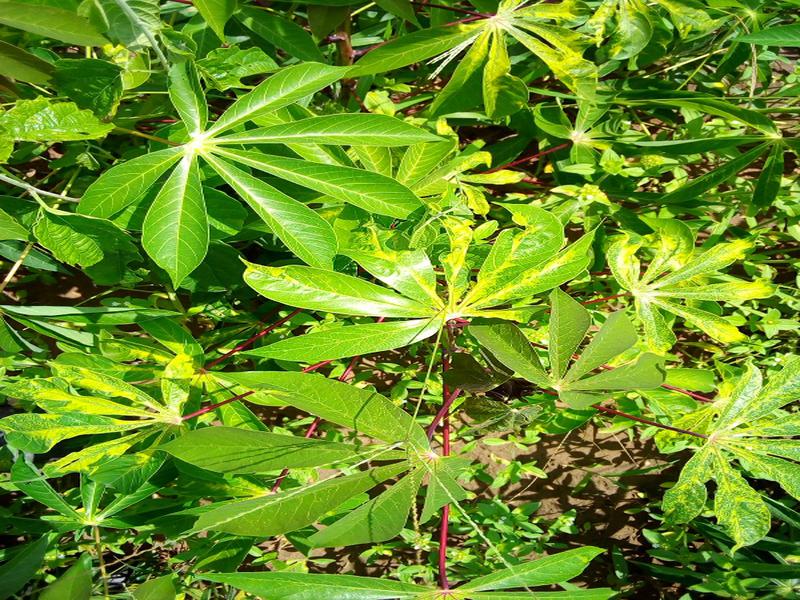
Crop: cassava
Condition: mosaic_disease